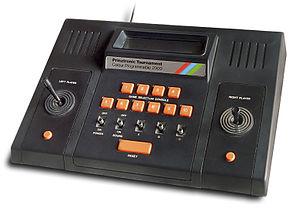
Cet article présente une liste non exhaustive de consoles de jeux vidéo de première génération. Plus de 900 y sont répertoriées.